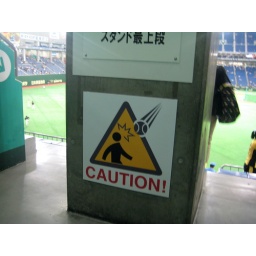
A sign presumably to warn you from being hit by beach balls, at the Tokyo Dome, Tokyo, Japan, 07/02/10.